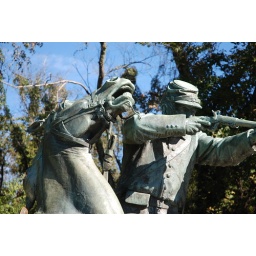
Great monument with wild trees and blue sky frame the chaos of the moment captured in the statue.